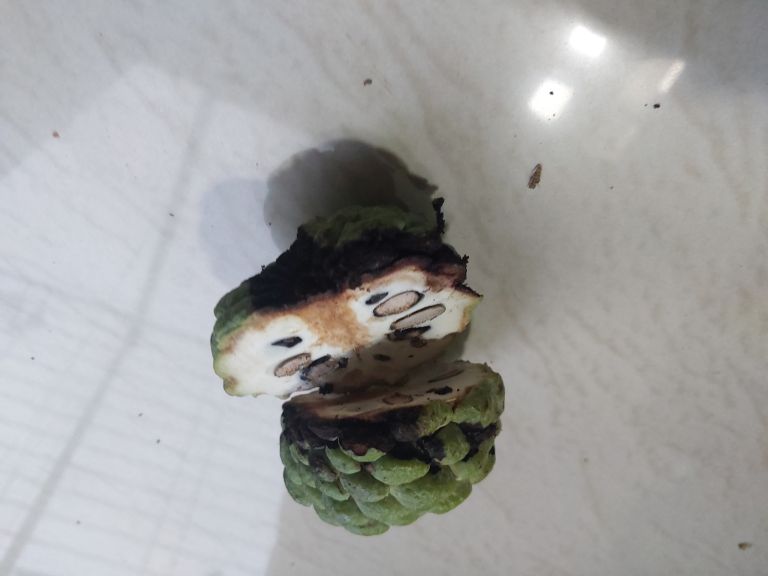
Disease label: Diplodia Rot